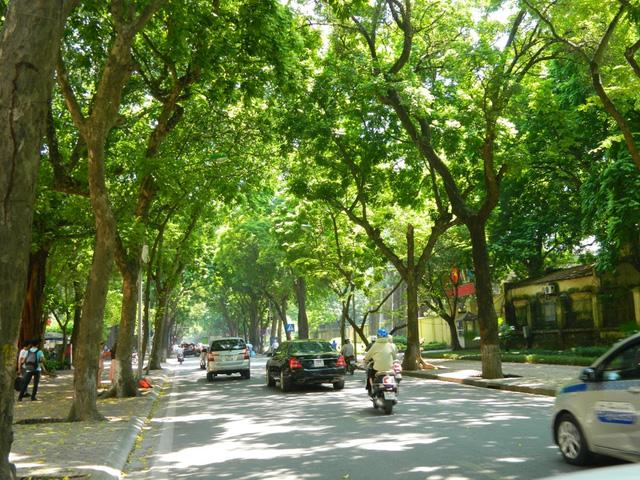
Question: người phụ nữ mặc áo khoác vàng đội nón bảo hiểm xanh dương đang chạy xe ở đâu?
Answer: ở ngay sau chiếc xe hơi màu đen